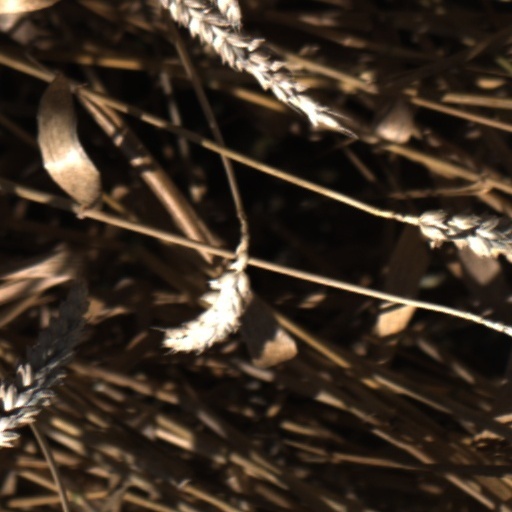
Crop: wheat